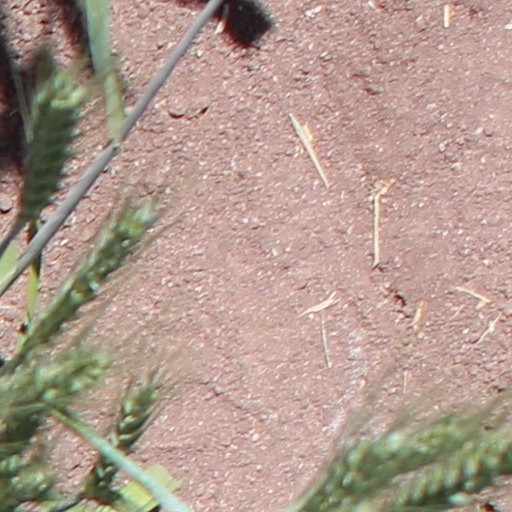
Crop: wheat